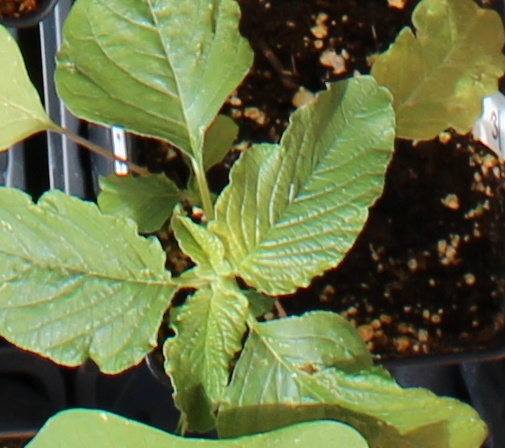
Label: Redroot Pigweed